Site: brandenburg
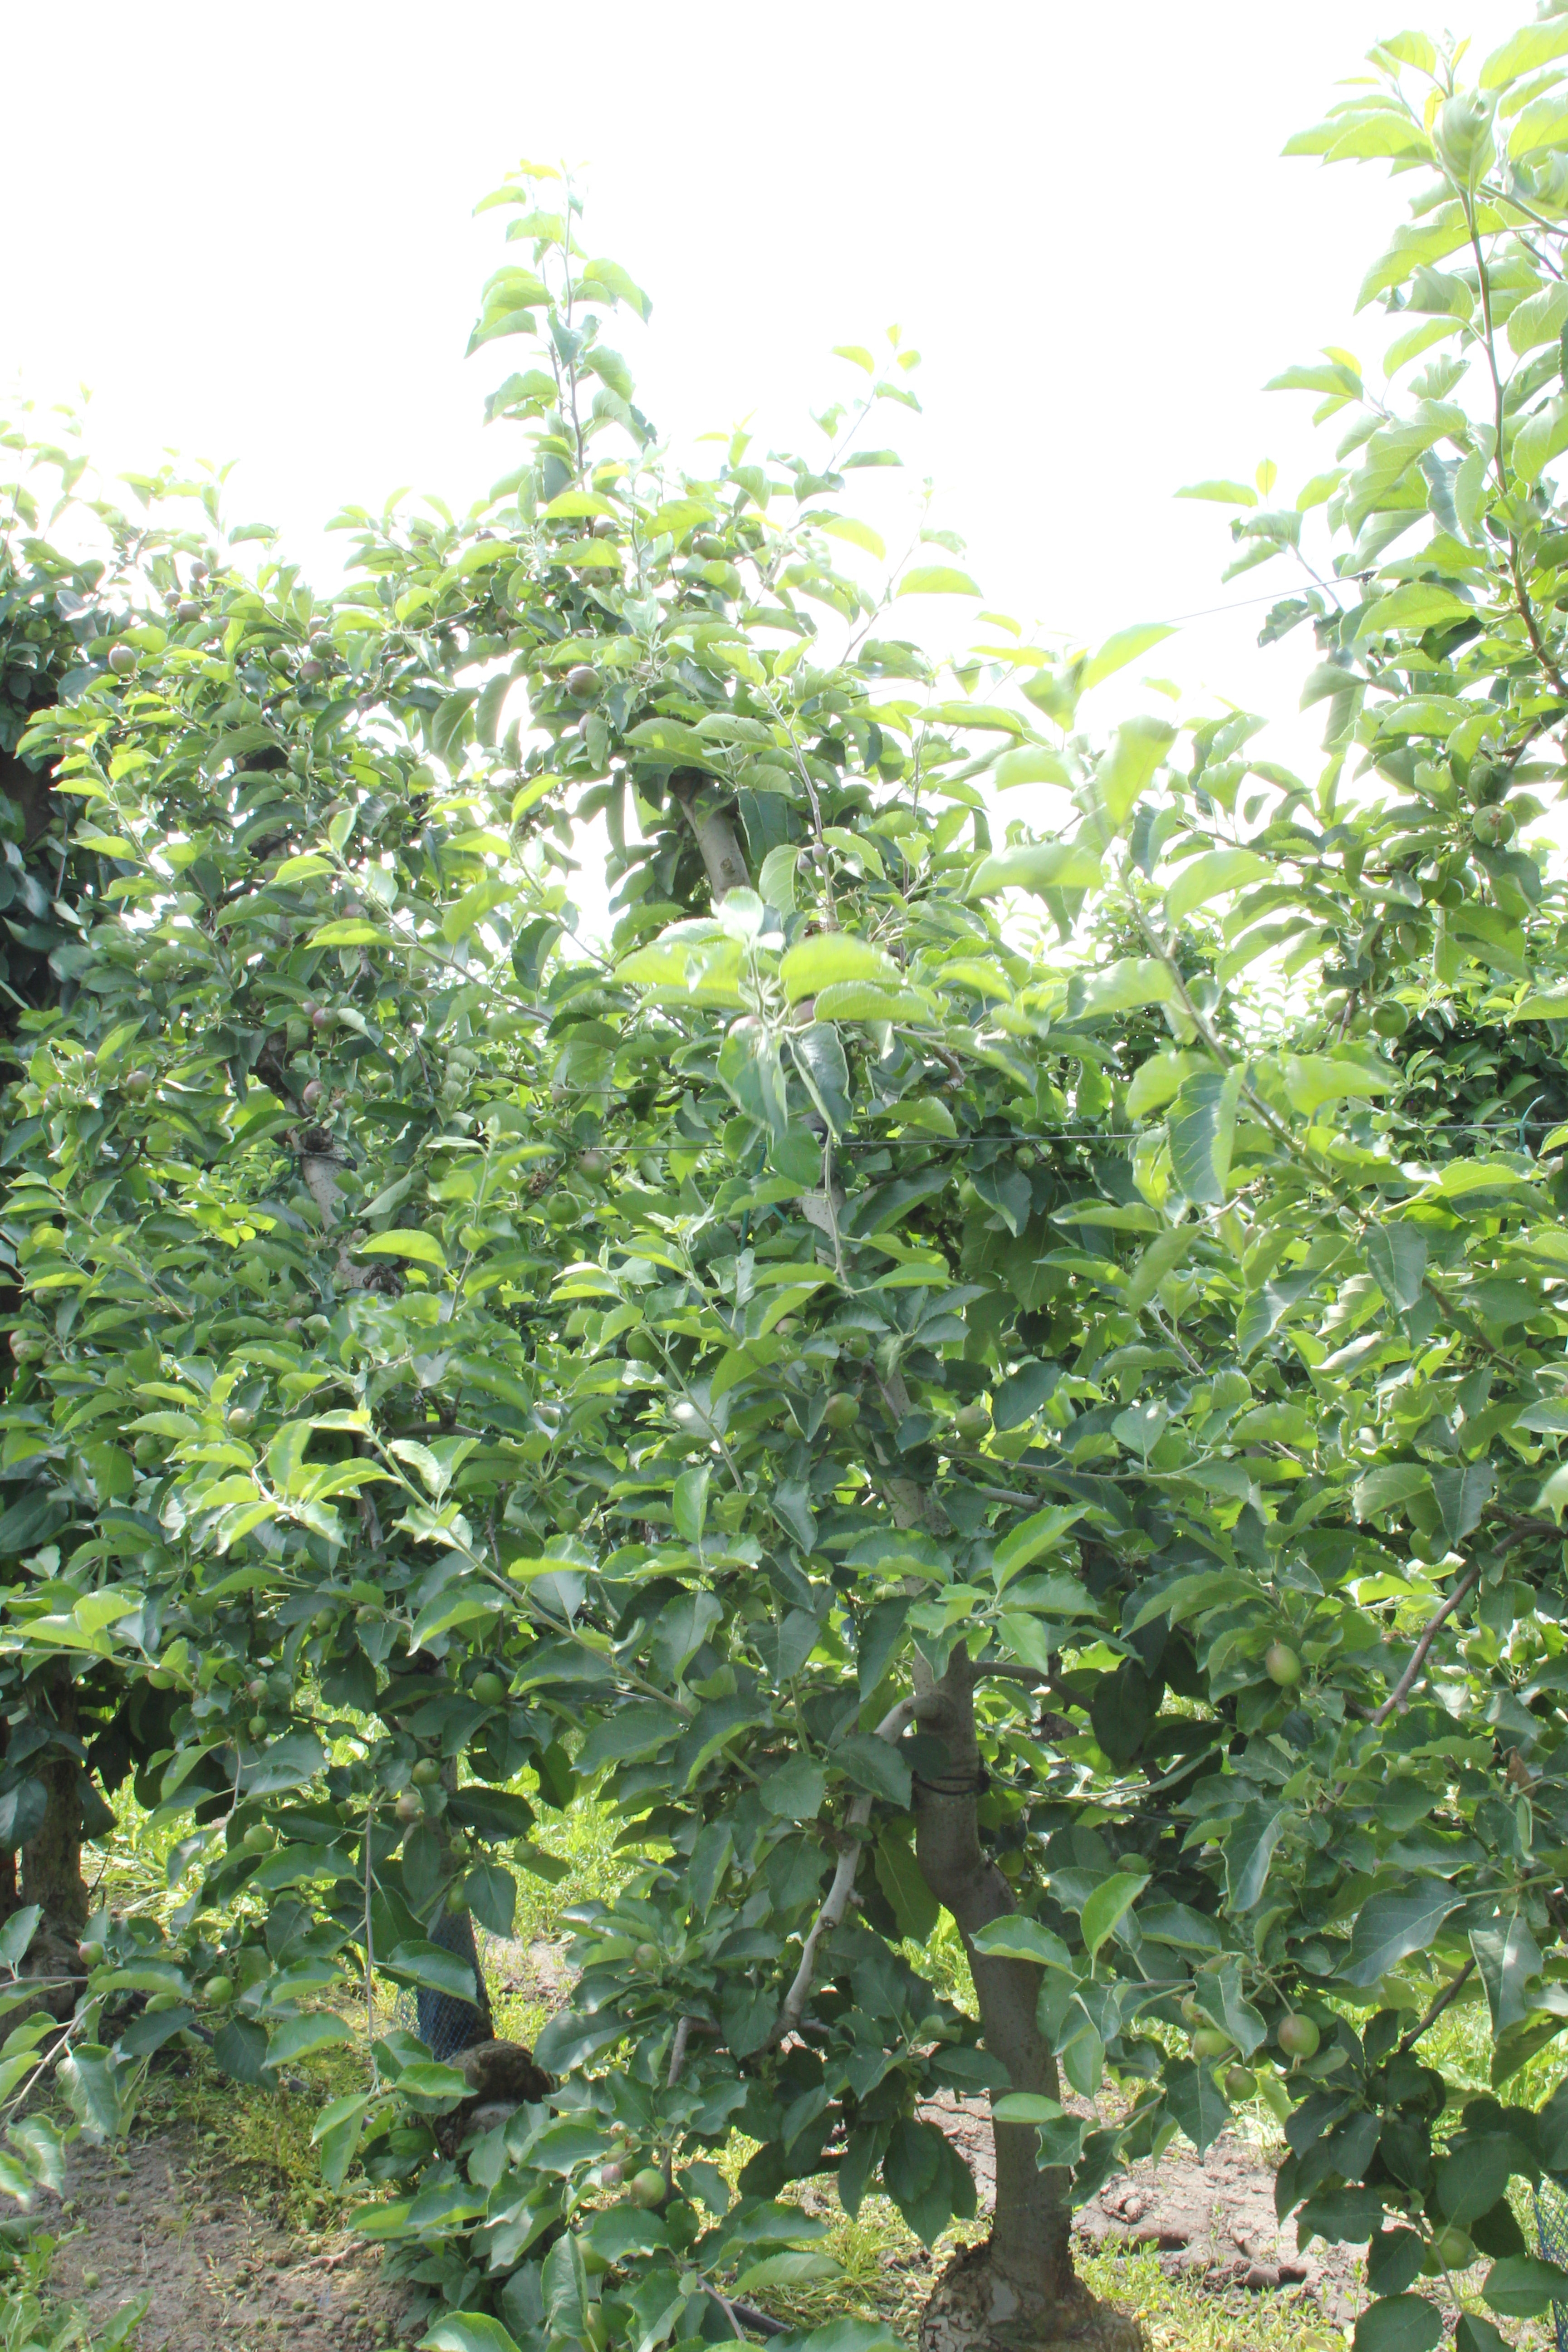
Growth stage (BBCH 73): Development of fruit